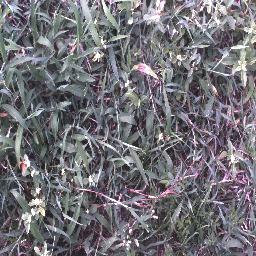
Label: negative